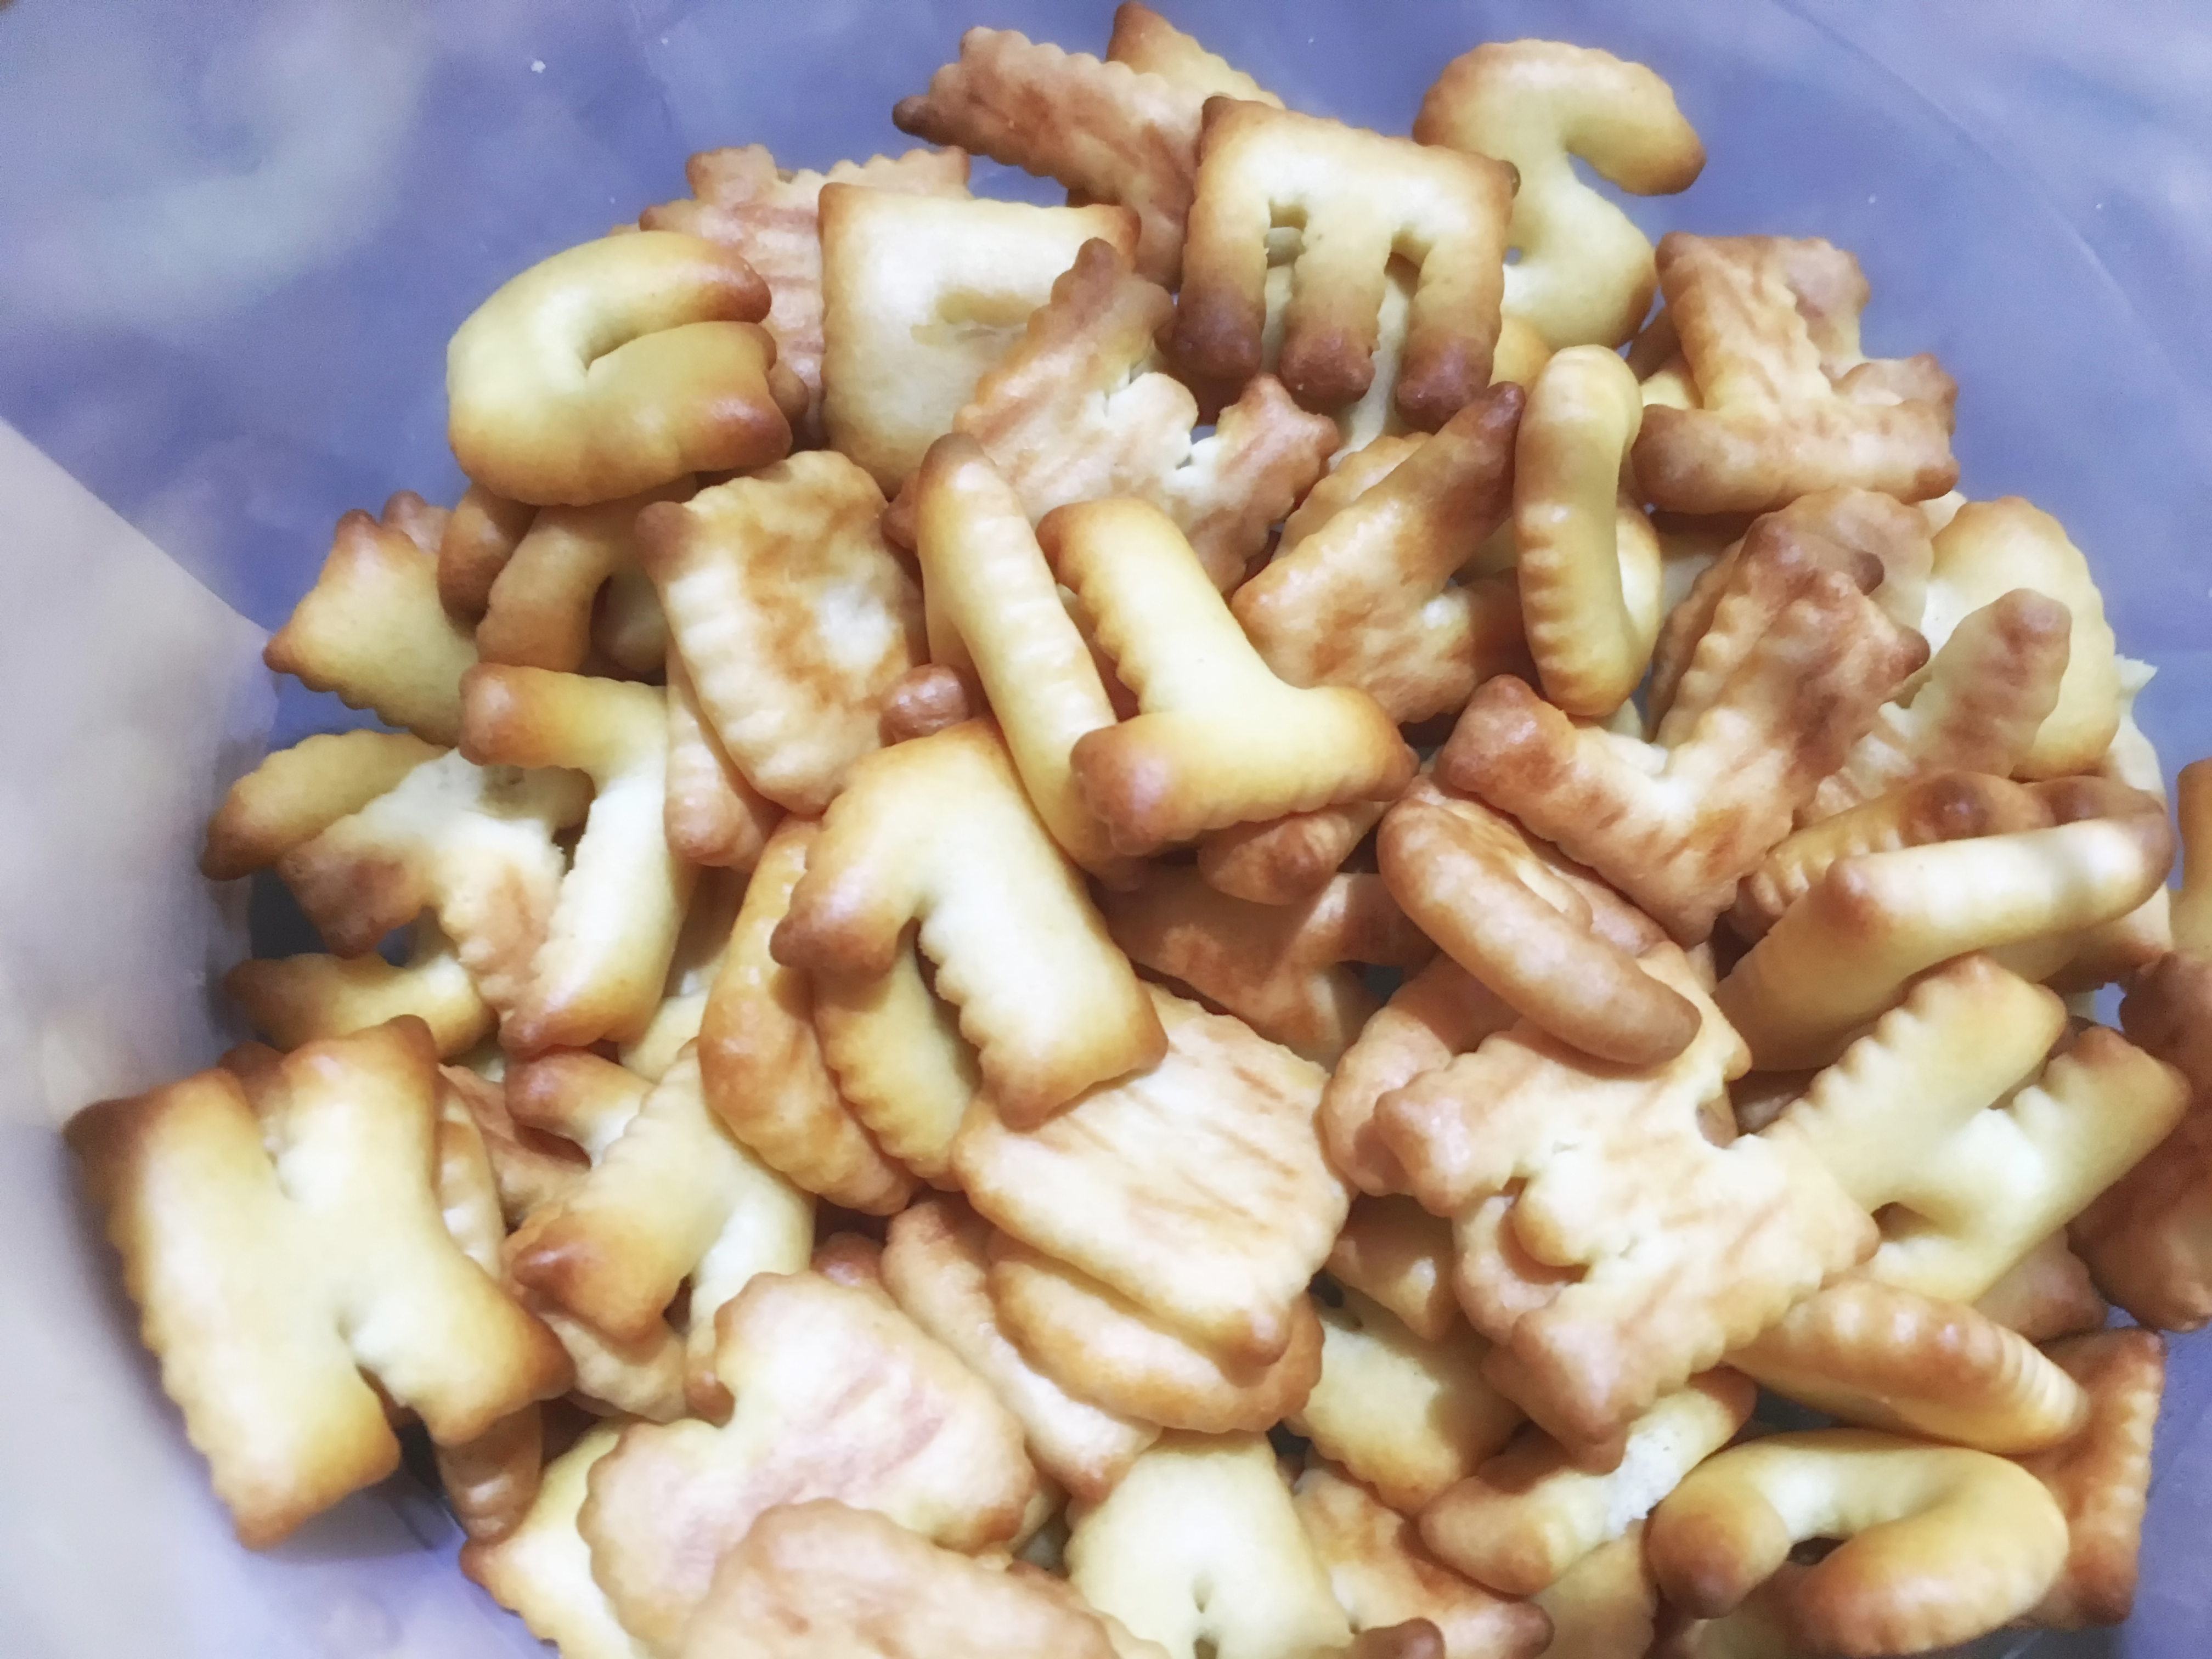
food, cuisine, dish, ingredient, produce, vegetarian food, perennial plant